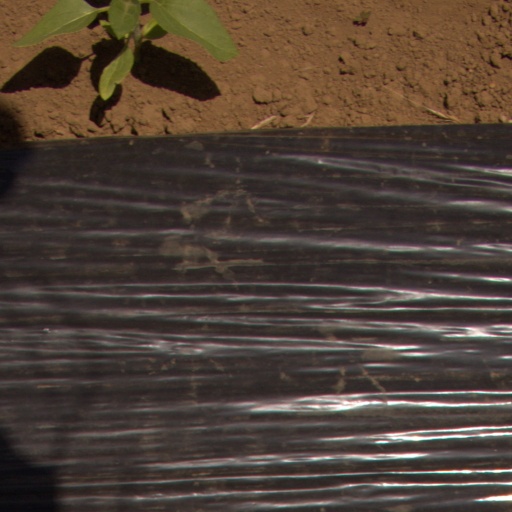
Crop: Jerusalem artichoke